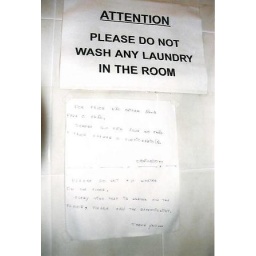
sign in lisbon hostel bathroom